Hippocratic Corpus

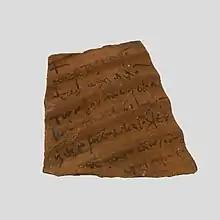
Greek ostrakon

References to wine can be found throughout Greek antiquity in both dramas and medical texts. The Hippocratic texts describe wine as a powerful substance, that when consumed in excess can cause physical disorders, today known as intoxication. Although the negative effects of wine on the human body are documented within the Hippocratic Corpus, the author or authors maintain an objective attitude towards wine. During this time, those studying medicine were interested in the physical effects of wine, therefore no medical text condemned the use of wine in excess. According to the Hippocratic text, the consumption of wine significantly affects two regions of the body: the head and the lower body cavity. Excessive drinking can cause heaviness of the head and pain in the head, in addition to disturbances in thought. In the lower body cavity, excess wine ingestion can have a purging effect; it can be the source of stomach pain, diarrhea, and vomiting. This stomach pain was more common among athletes because of their intense diets composed mainly of meat and wine. An overall effect of wine that all Greek doctors of the time observed and agreed on was its warming property. Therefore, wine's properties are described as "hot and dry." As documented in the Hippocratic texts, extreme use of wine can result in death.